Yvonne Gardelle

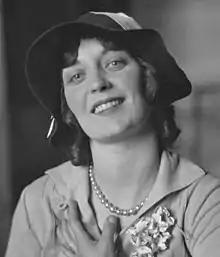
Gardelle in 1927

Yvonne Gardelle (October 7, 1897 – July 21, 1979), born Alice Yvonne Clark, also known as Alice Y. Gardner, Yvonne Chappelle, or Yvonne Riddle, was an American actress in silent films, a dancer and an artist's model.